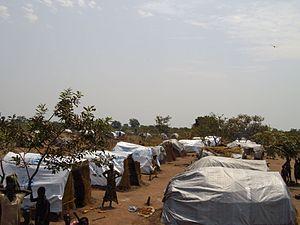
Kabo est une ville de République centrafricaine située dans la préfecture d'Ouham dont elle constitue l'une des cinq sous-préfectures.